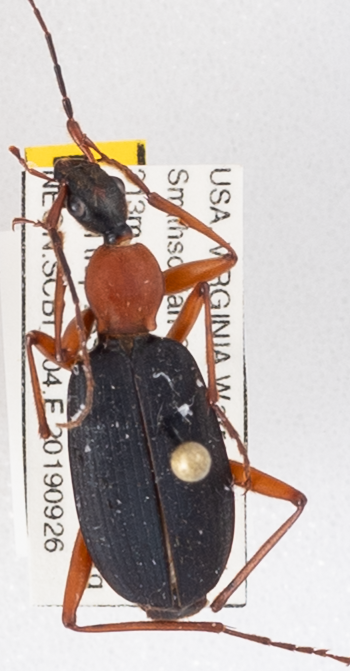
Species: Galerita bicolor
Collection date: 2019-09-26
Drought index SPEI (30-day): -1.928
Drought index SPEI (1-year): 1.16
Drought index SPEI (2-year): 2.09